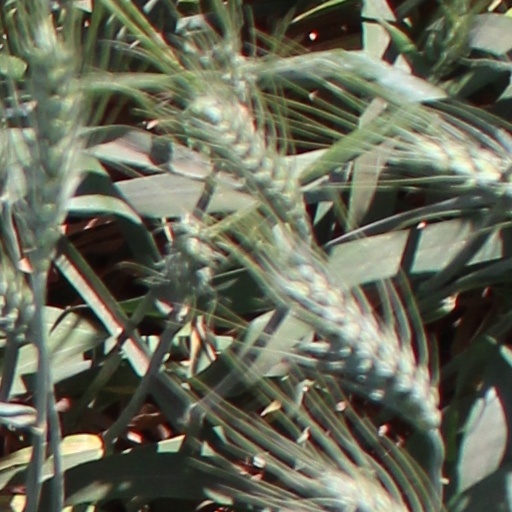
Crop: wheat